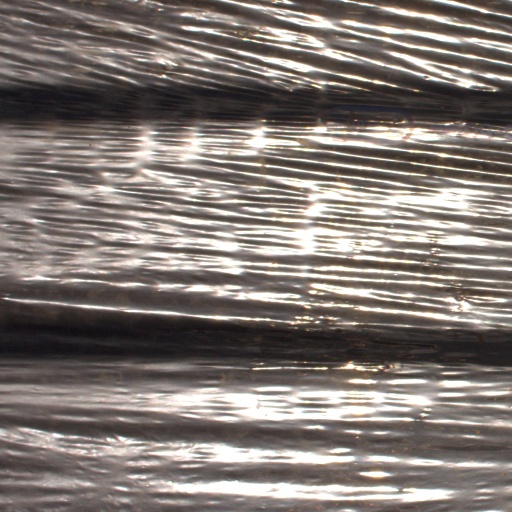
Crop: Jerusalem artichoke